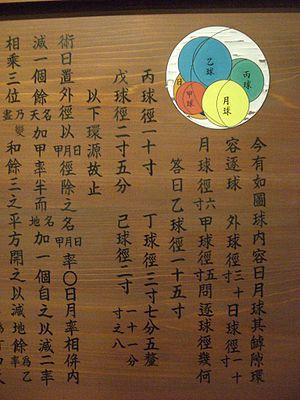
En géométrie, un hexlet de Soddy est une chaîne de six sphères, chacune étant tangente à ses deux voisines et à trois sphères mutuellement tangentes fixées.
Voici une liste des inventions et des découvertes japonaises. Bien que les Japonais aient contribué dans un certain nombre de domaines, le pays joue surtout un rôle central dans la révolution numérique depuis les années 1970, avec de nombreuses technologies révolutionnaires et répandues dans les domaines de l'électronique et de la robotique introduites par les entreprises et les entrepreneurs japonais. La culture populaire japonaise, fortement façonnée par ses technologies électroniques, influence également considérablement la jeunesse occidentale.